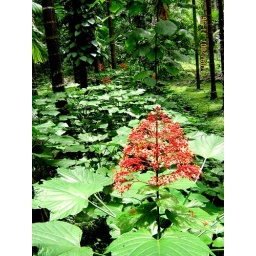
This red flower was found in abundance in the jungles of Marballi